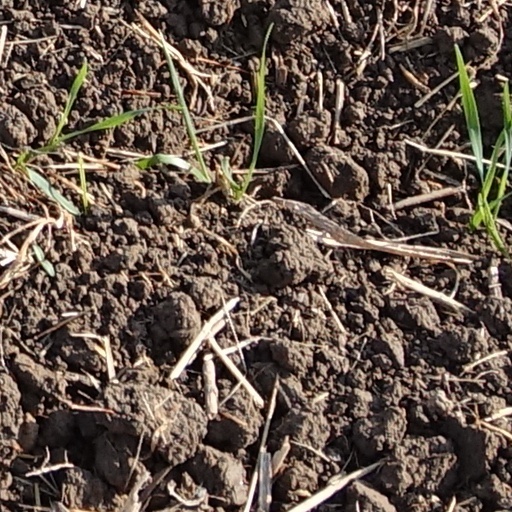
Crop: wheat